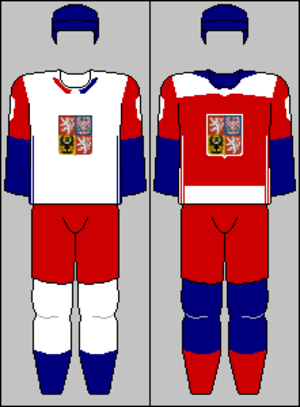
La Coupe du monde de hockey sur glace 2016 est la troisième édition de la Coupe du monde de hockey sur glace. Les précédentes éditions ont eu lieu en 1996 et en 2004. Elle est disputée du 17 septembre au 1ᵉʳ octobre 2016 à Toronto au Canada avec huit équipes. Six d'entre elles sont des équipes nationales alors que les deux dernières sont des sélections : une sélection de joueur américains et canadiens de moins de 23 ans et une sélection de joueurs européens dont l'équipe nationale ne participe pas.